Barnsley and District Tramway

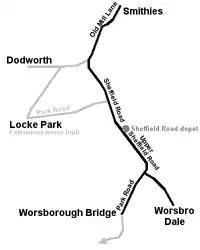
The Barnsley and District tramway network in 1925.

The Barnsley electric tramway was a standard-gauge line, running from Smithies (near Monk Bretton Colliery), 2 miles south of Barnsley town centre, to two termini, at Worsbrough Bridge and Worsbough Dale, with a junction at the crossroads of Upper Sheffield Road and Kingwell Road at the Cutting End by the present day Cutting Edge public house. The line ran from the level crossing on Old Mill Lane, down the Barnsley town centre to Sheffield Road and split into two branches down Park Road (Worsbrough) and High Street. At the road junction south of Market Place, the left fork was occupied by the Dearne District. Both networks were virtually next to each other at this point, but they never connected.